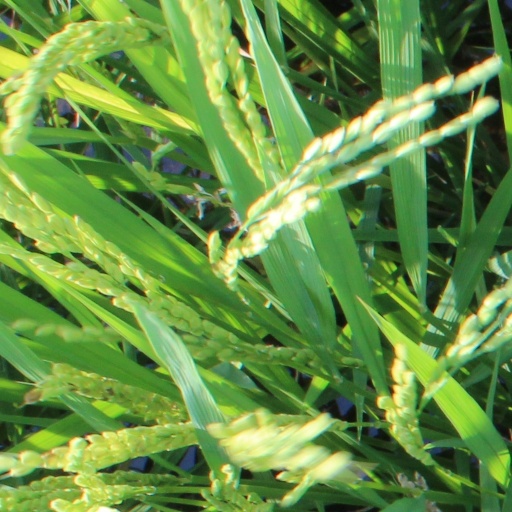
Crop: rice